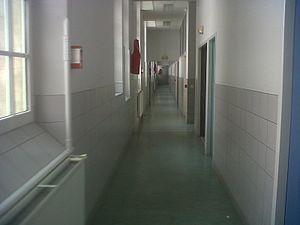
Couloir du 1er étage, Bâtiment Victor Hugo.
L'ancien lycée de jeunes filles du Mans, aussi nommé lycée Berthelot est un édifice français situé dans la ville du Mans. Il se situe rue Berthelot à la démarcation des quartiers Saint-Nicolas, Jacobins et Bollée. Le bâtiment abrite aujourd'hui le collège Berthelot. Les bâtiments furent créés en 1906, plus de quatre ans après la prise de décision définitive de sa construction. Il fut alors divisé en trois grands bâtiments : un nord, un ouest et un sud. Le lycée est inauguré par de nombreuses fêtes les 11 et 12 mai 1907. À l'époque, il est le seul lycée de jeunes filles de la ville et la troisième grande institution d'enseignement public avec le lycée public pour garçons et l'école normale du Mans.